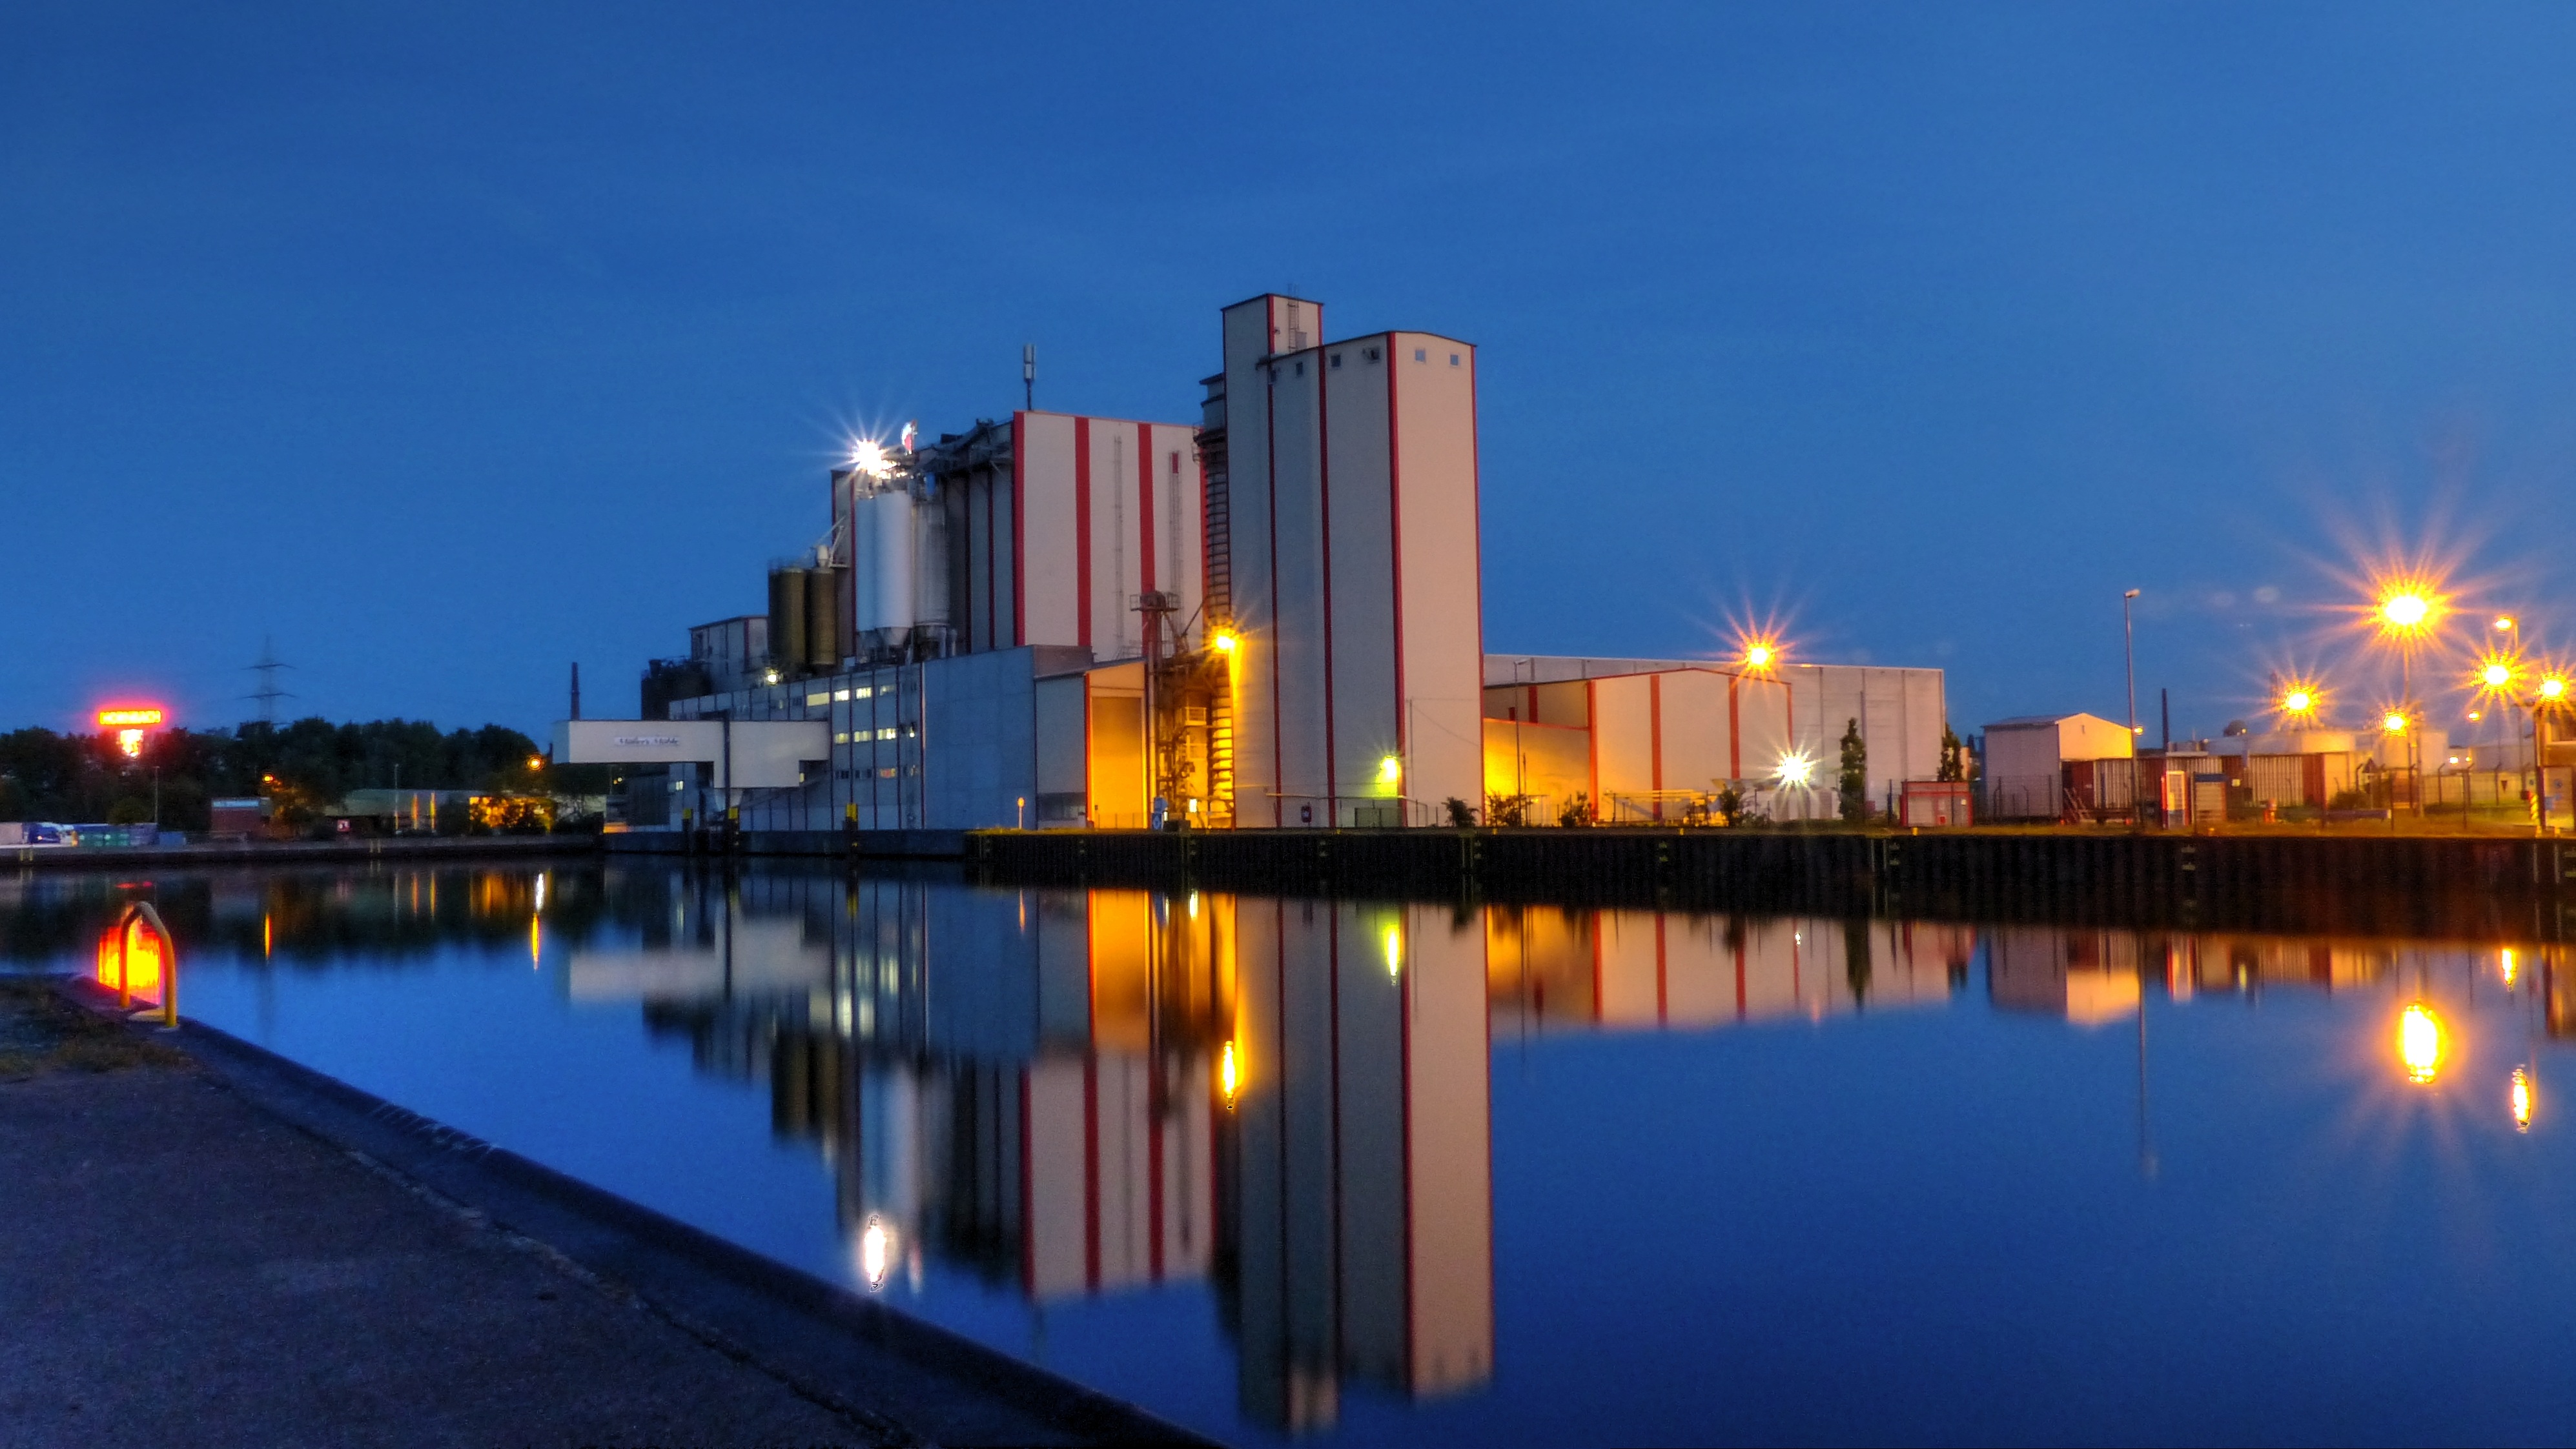
horizon, dock, skyline, night, city, skyscraper, cityscape, downtown, dusk, evening, reflection, landmark, marina, gelsenkirchen, metropolis, rhine herne canal, city harbor, flour mill, human settlement, miller mill, hulling mill, reism hle